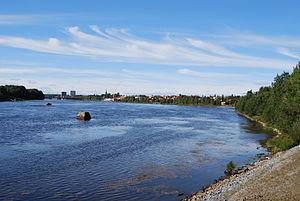
Umeå est une ville située dans le nord de la Suède, sur la côte du golfe de Botnie dans la province historique de Västerbotten, à 600 kilomètres au nord de Stockholm. Avec 79 594 habitants, c'est la 12ᵉ plus grande ville de Suède, et la plus grande ville de toute la moitié nord de la Suède ce qui lui vaut parfois le surnom de capitale du Norrland, titre disputé par Sundsvall. C'est le chef-lieu de la commune d'Umeå ainsi que du comté de Västerbotten.